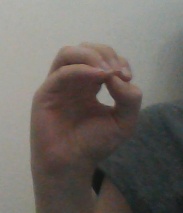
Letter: ha